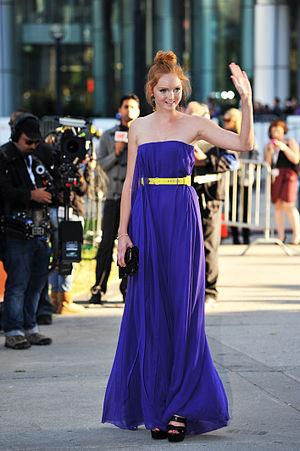
Lily Cole au Festival international du film de Toronto, pour la projection de L'Imaginarium du docteur Parnassus.